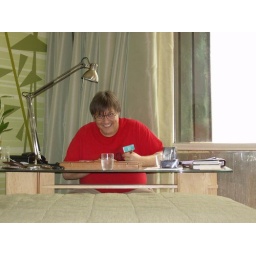
Jefcat at the writing desk in the bedroom loft, writing postcards. We got back to California before the post cards did.